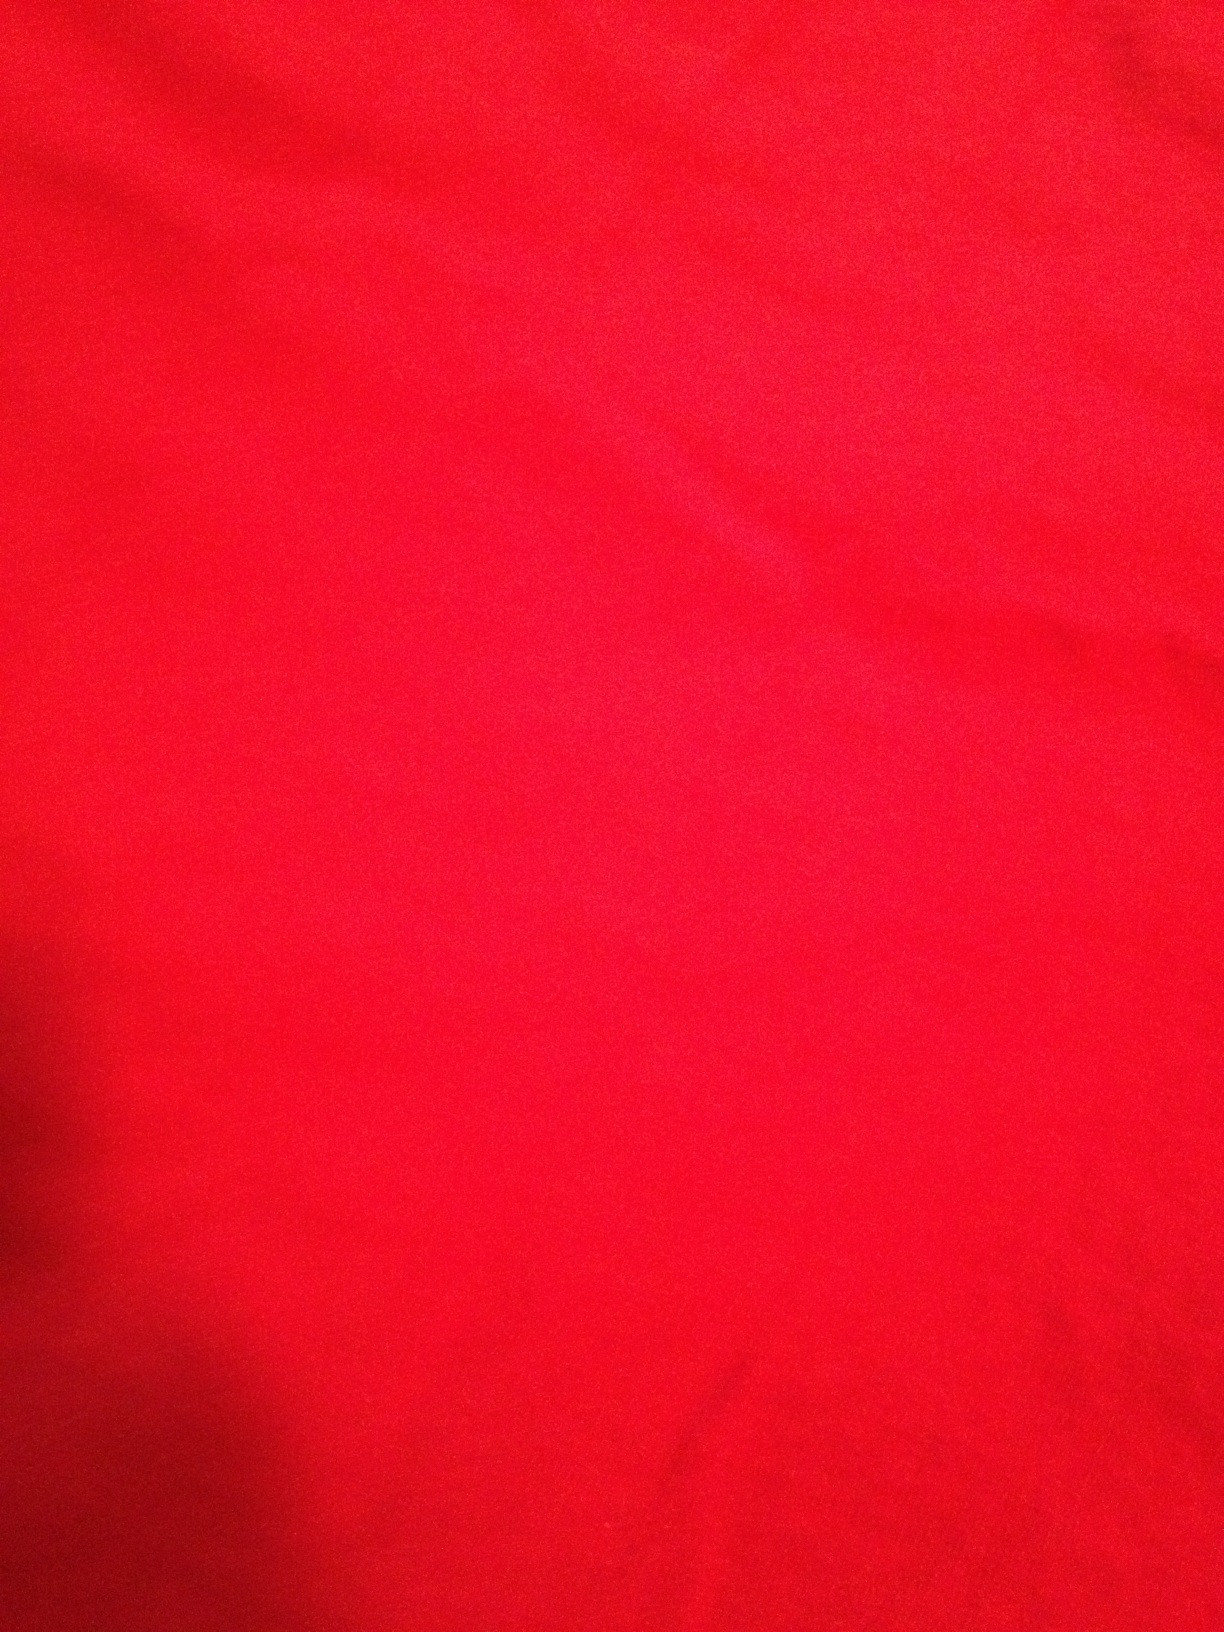Question: What color is this shirt?
Answer: red